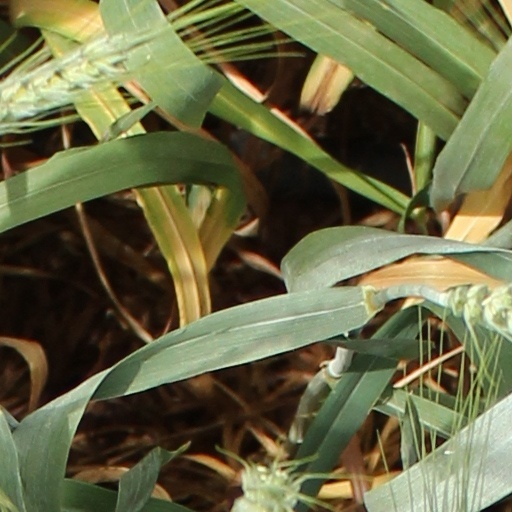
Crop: wheat